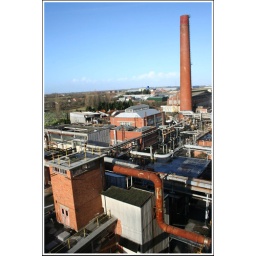
The power station is the building just in front of the chimney, with the box skylights.